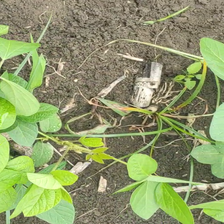
Weed species: Lavhala_(Cyperus_Rotundus)